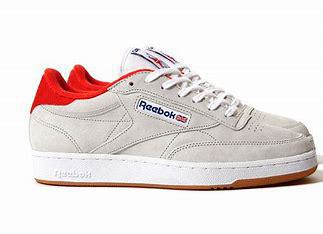
Brand: Reebok
Model: Club C